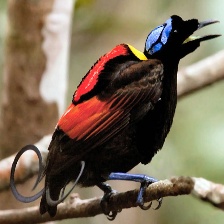
Species: WILSONS BIRD OF PARADISE
Scientific name: CICINNURUS RESPUBLICA